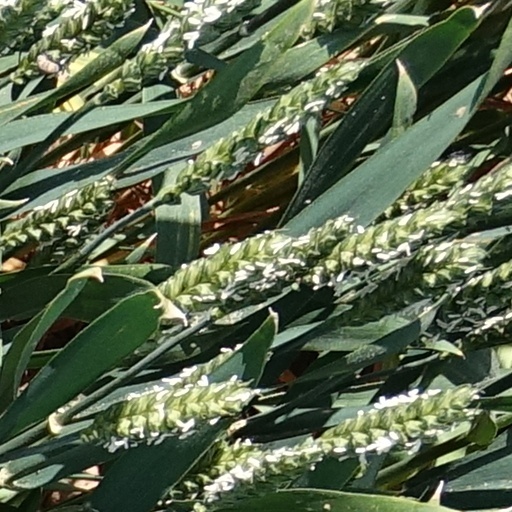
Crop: wheat